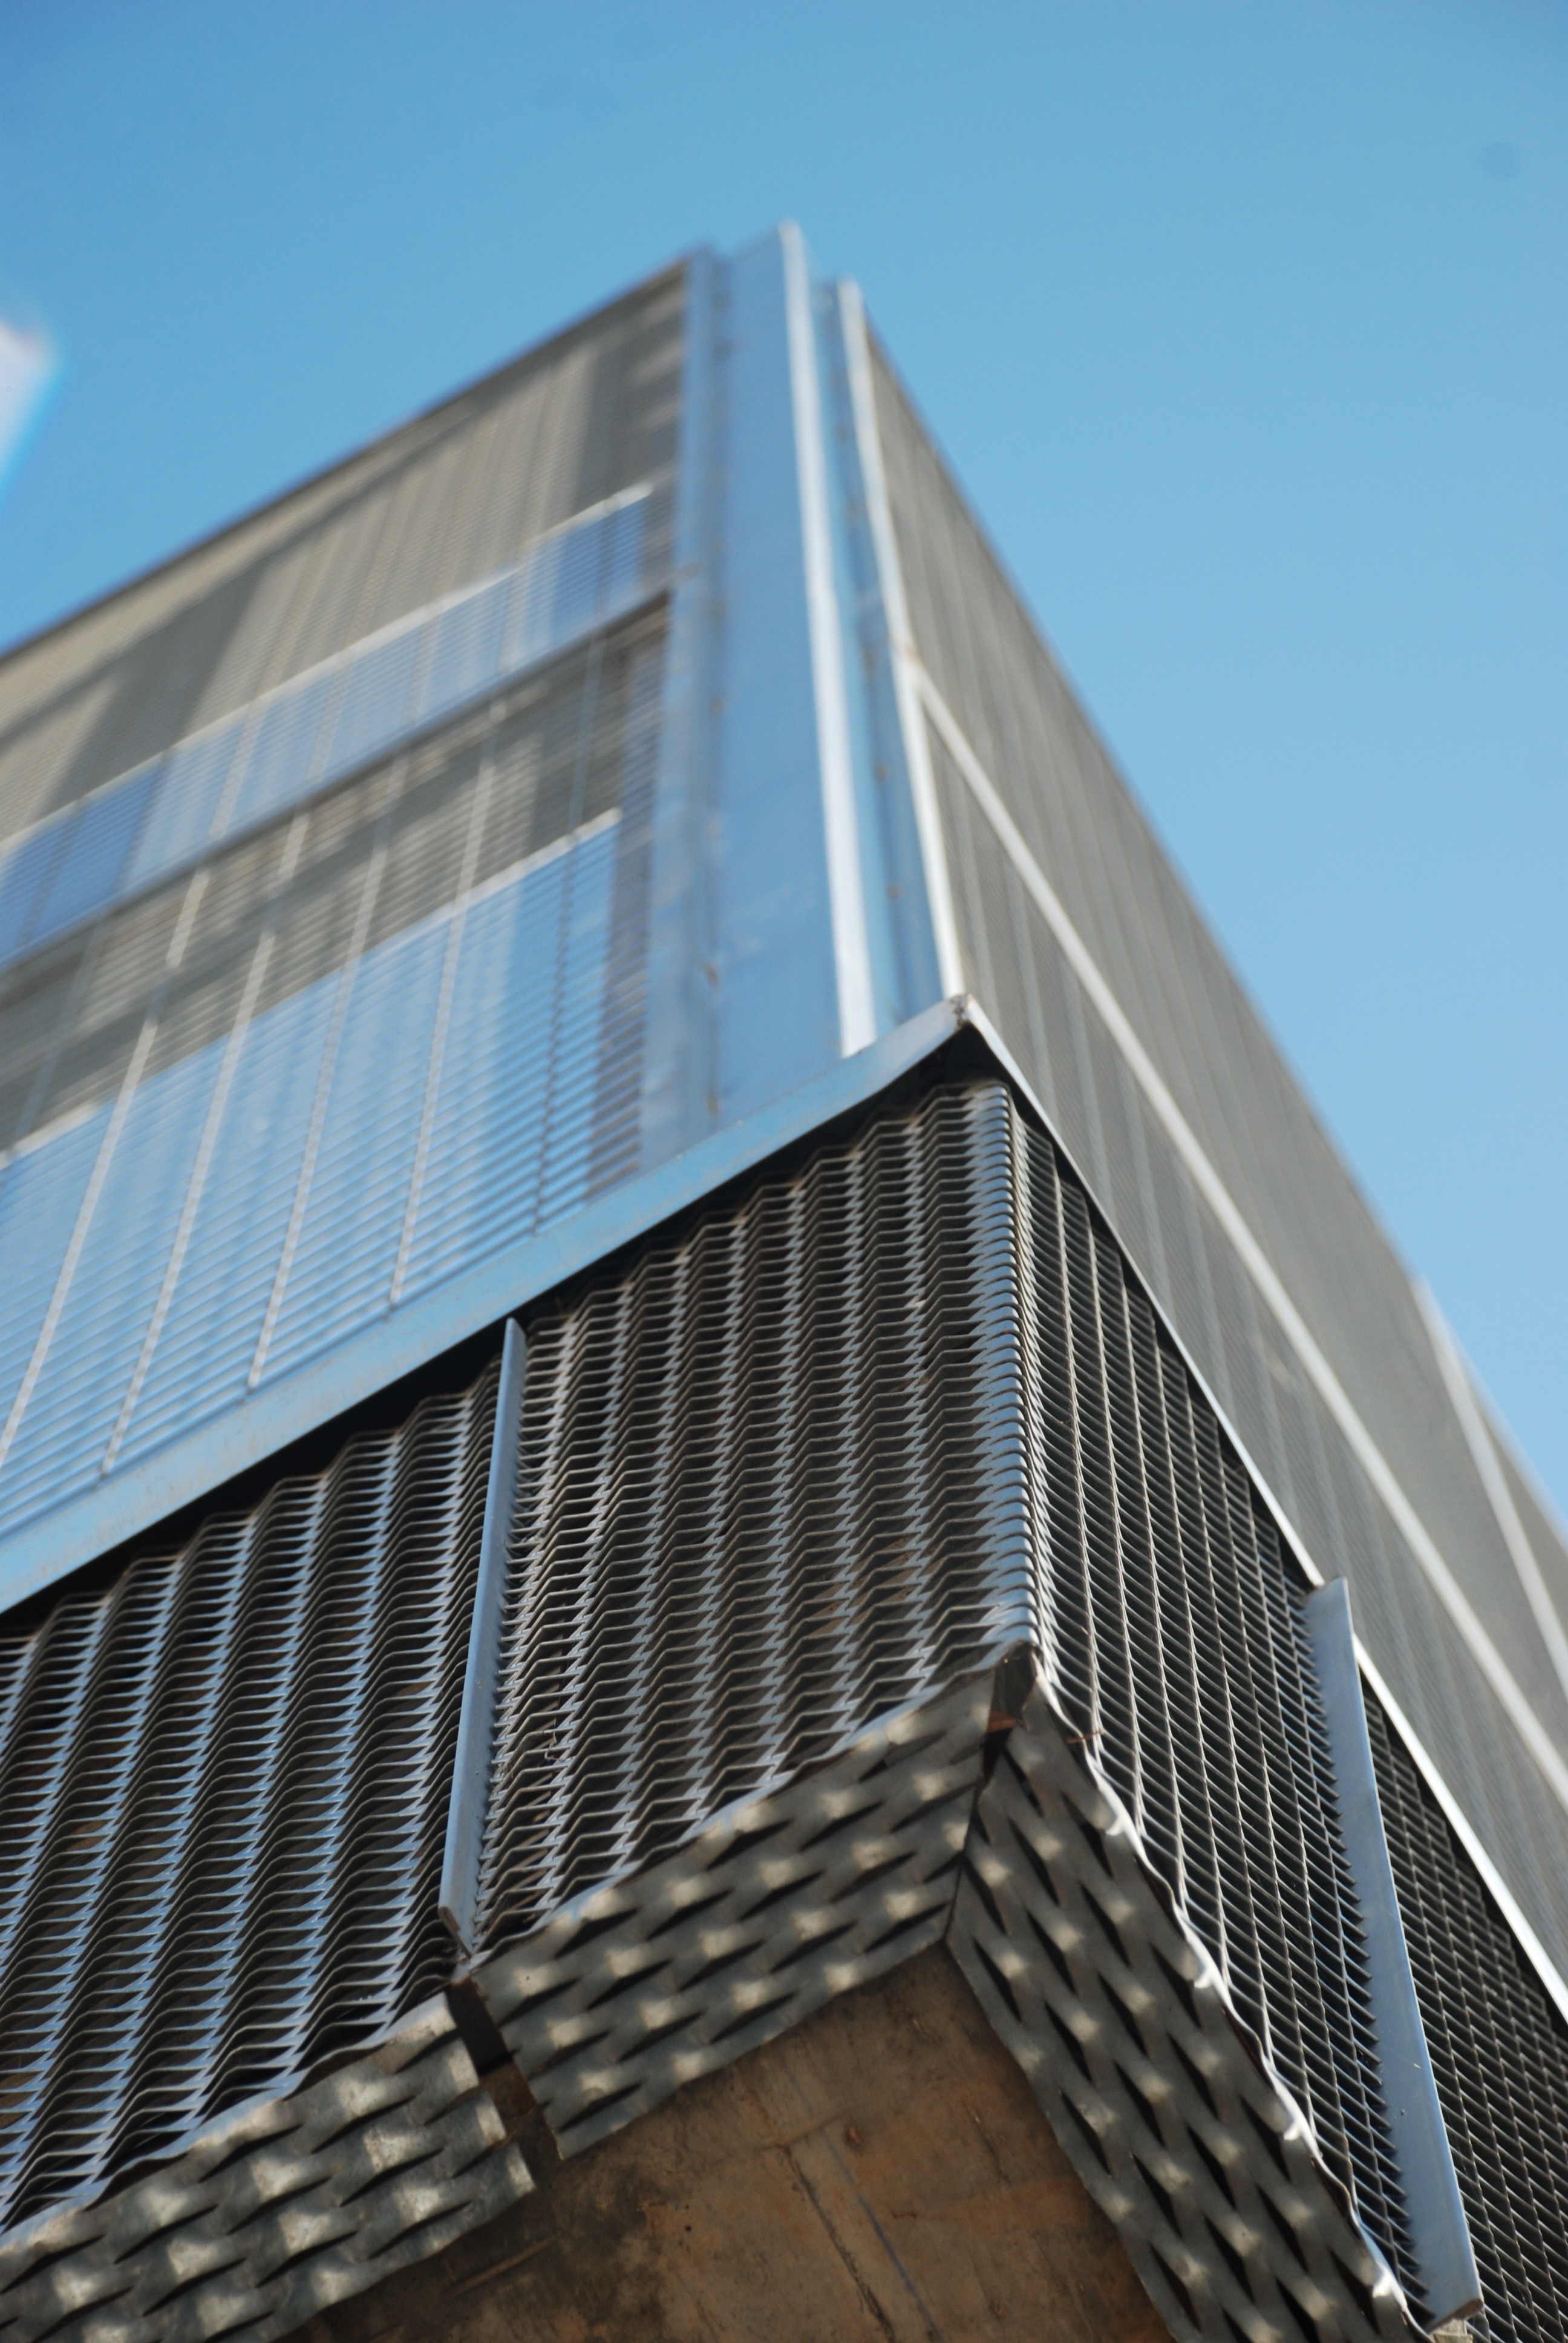
architecture, roof, skyscraper, facade, professional, material, art, school, commercial building, siding, saragossa, daylighting, outdoor structure